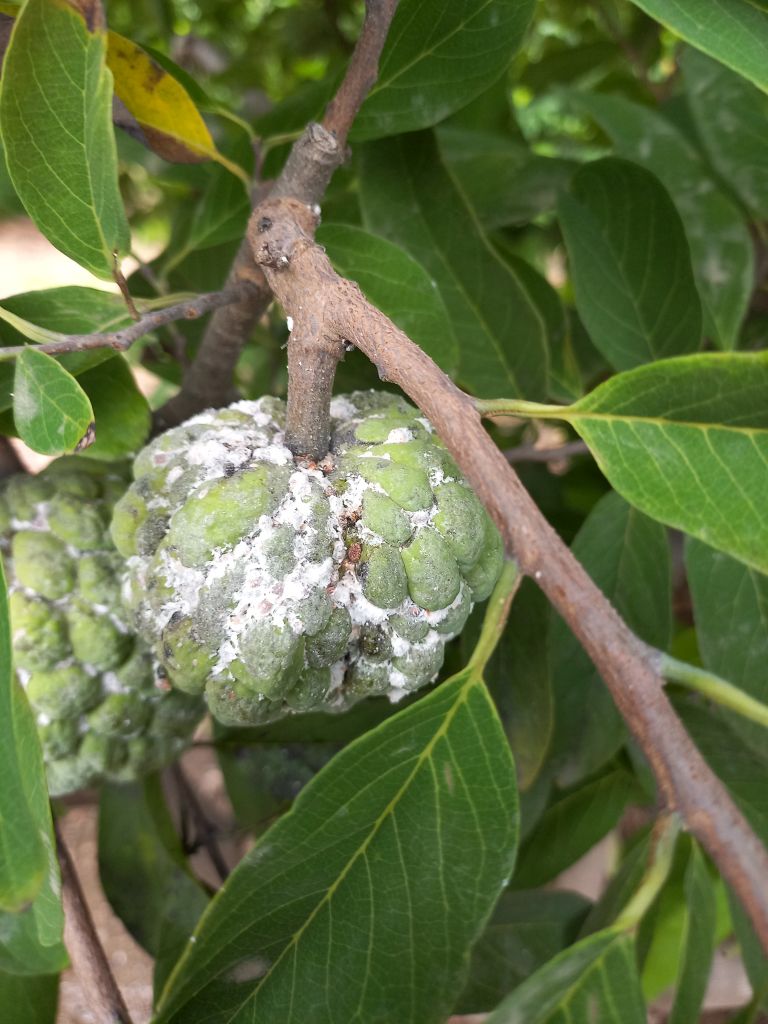
Disease label: Mealy Bug